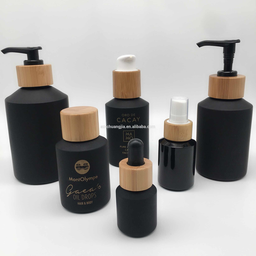
Label: glass